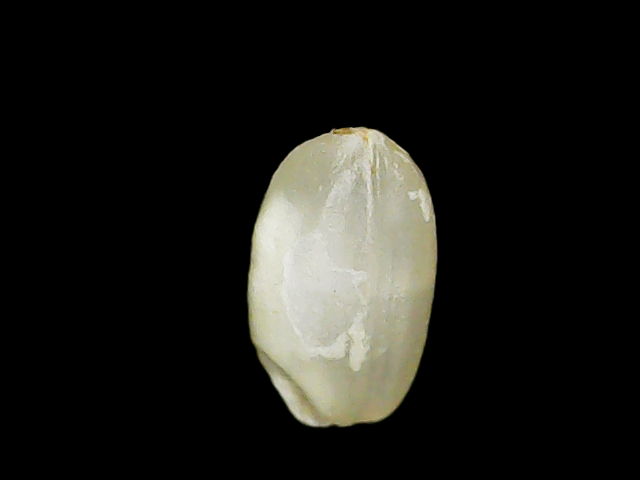
Rice variety: Binadhan8